Hermeneutic Communism

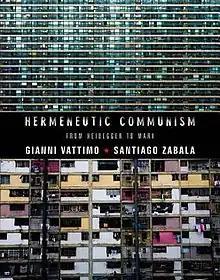

Hermeneutic Communism: from Heidegger to Marx is a 2011 book of political philosophy and Marxist hermeneutics by Gianni Vattimo and Santiago Zabala.